Brainstorm (1965 film)

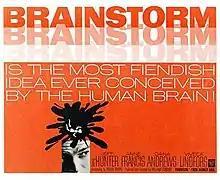
1965 US Theatrical Poster

Brainstorm is a 1965 neo-noir thriller film starring Jeffrey Hunter (credited as Jeff) and Anne Francis. It was produced and directed by William Conrad, who was better known as an actor in radio, film, and such television series as "Cannon" and "Jake and the Fatman", and was one of three suspense thrillers directed by Conrad for Warner Bros. in 1965, which also included "Two on a Guillotine" and "My Blood Runs Cold".